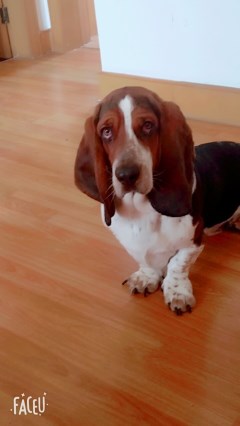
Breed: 241-n000100-basset